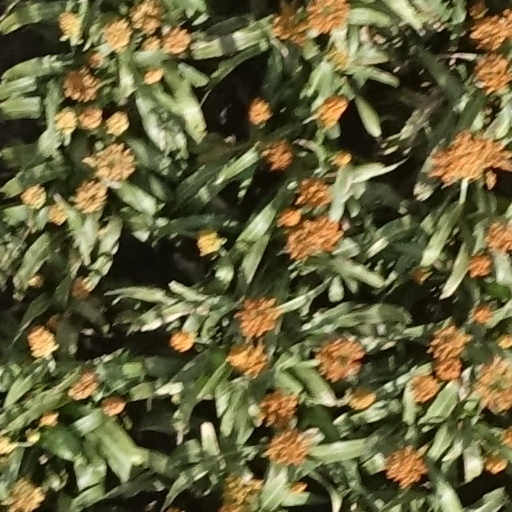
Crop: sorghum